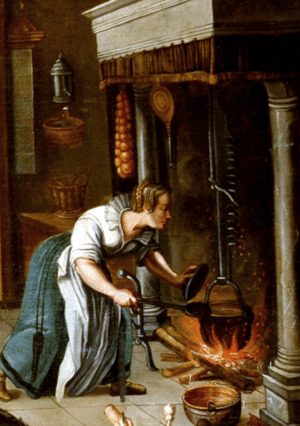
Scène de cuisine
La cuisine est l'ensemble des techniques de préparation des aliments en vue de leur consommation par les êtres humains. La cuisine est diverse à travers le monde. Elle est l'un des éléments représentant la notion de terroir quand elle est le fruit des ressources naturelles et productions agricoles locales, des us et coutumes, de la culture et des croyances, du perfectionnement des techniques, des échanges entre peuples et cultures.
Une crémaillère est un dispositif mécanique accroché à une potence ou à un anneau scellé dans la paroi d'un foyer et pourvue de crocs ou de dents, permettant de suspendre au-dessus de la flamme les ustensiles munis d'une anse. Cet accessoire de foyer est un symbole traditionnel de la cheminée.